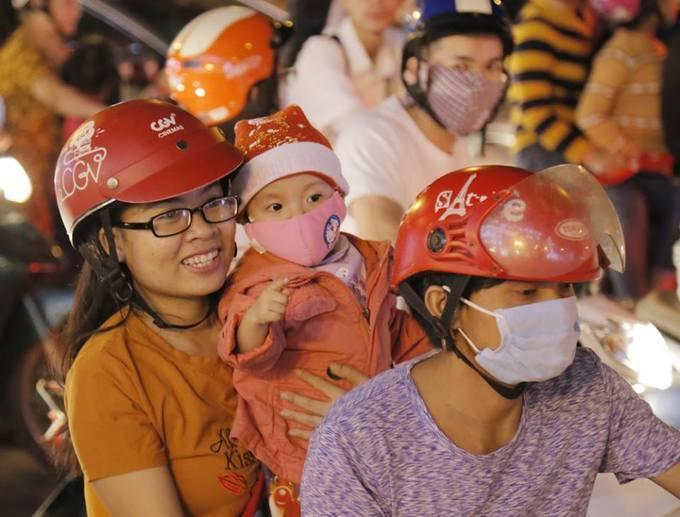
người phụ nữ đeo kính đang bế một em bé trên tay